Animal

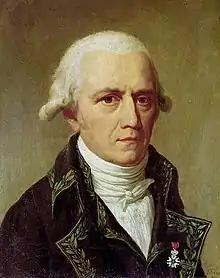
Jean-Baptiste de Lamarck led the creation of a modern classification of invertebrates, breaking up Linnaeus's "Vermes" into 9 phyla by 1809.

The protostomes include the Ecdysozoa, named after their shared trait of ecdysis, growth by moulting, Among the largest ecdysozoan phyla are the arthropods and the nematodes. The rest of the protostomes are in the Spiralia, named for their pattern of developing by spiral cleavage in the early embryo. Major spiralian phyla include the annelids and molluscs.